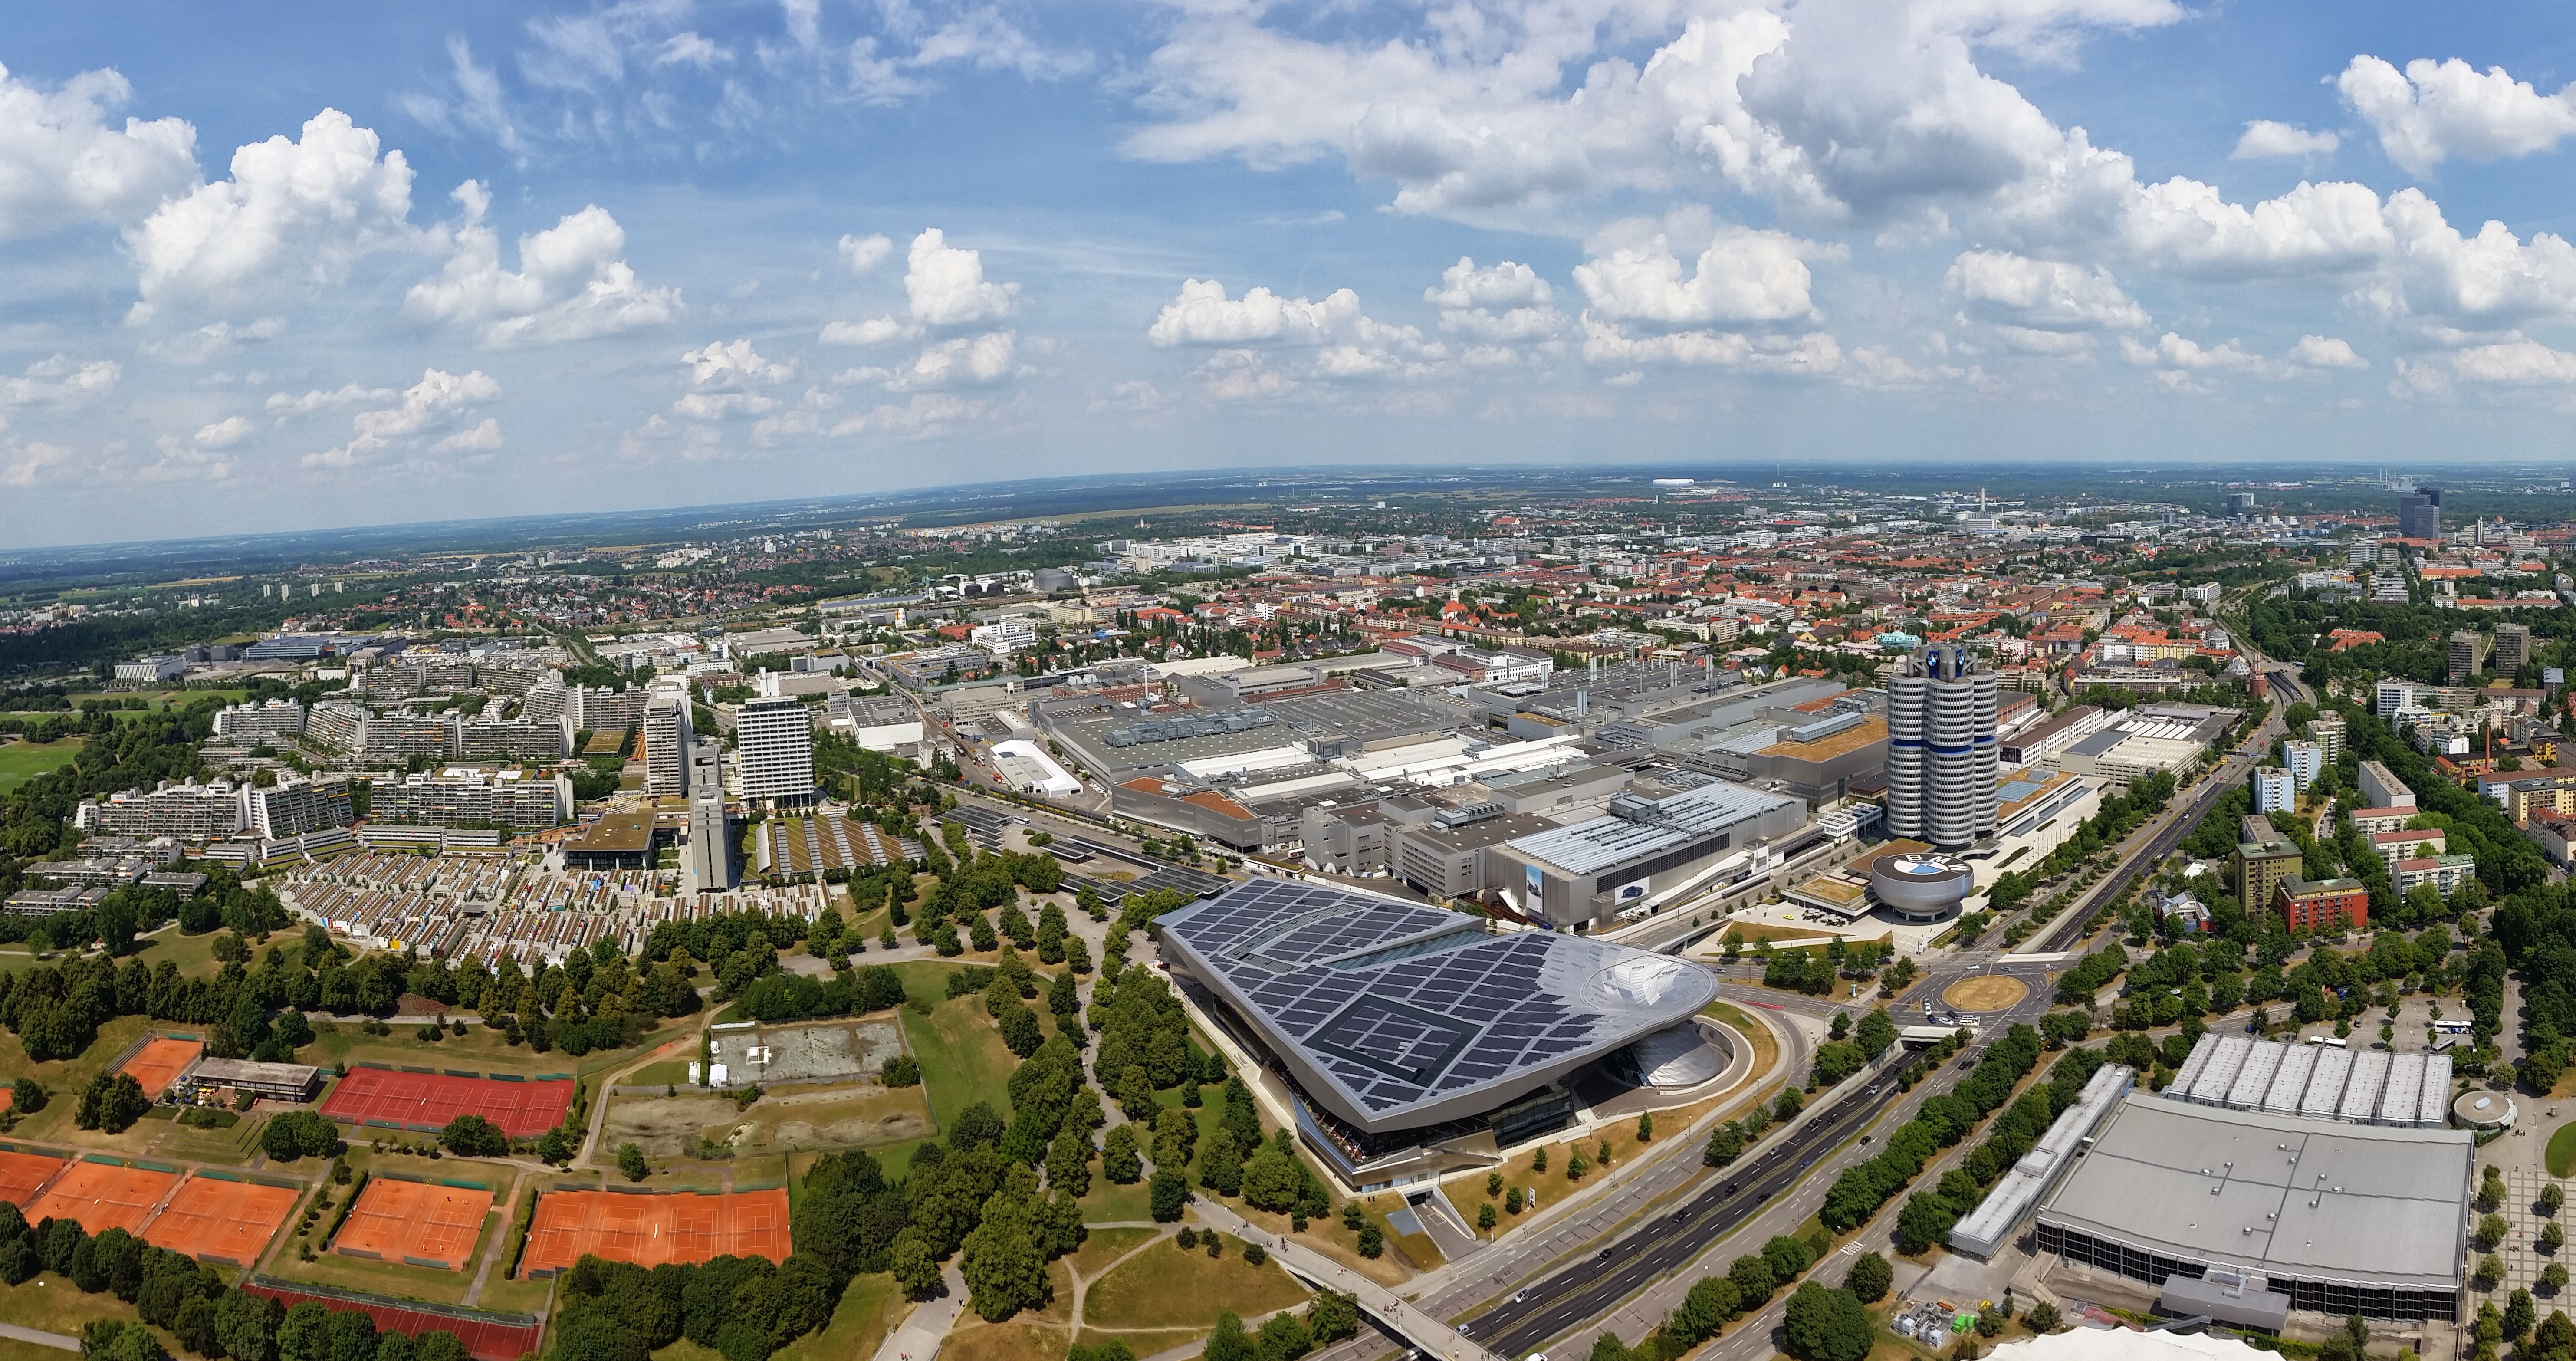
structure, skyline, photography, city, cityscape, panorama, downtown, suburb, stadium, aerial view, tower block, arena, germany, munich, neighbourhood, bird's eye view, aerial photography, residential area, human settlement, sport venue